Mohamad Osseiran

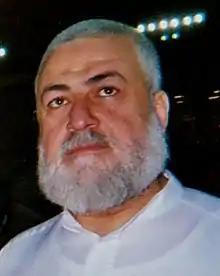
Sheikh Mohamad Osseiran

Sheikh Mohamad Osseiran is the Jaafari mufti of Saida and Zahrani districts of South Lebanon, Lebanon. Osseiran is a Muslim Lebanese cleric who engages in interfaith dialogue.